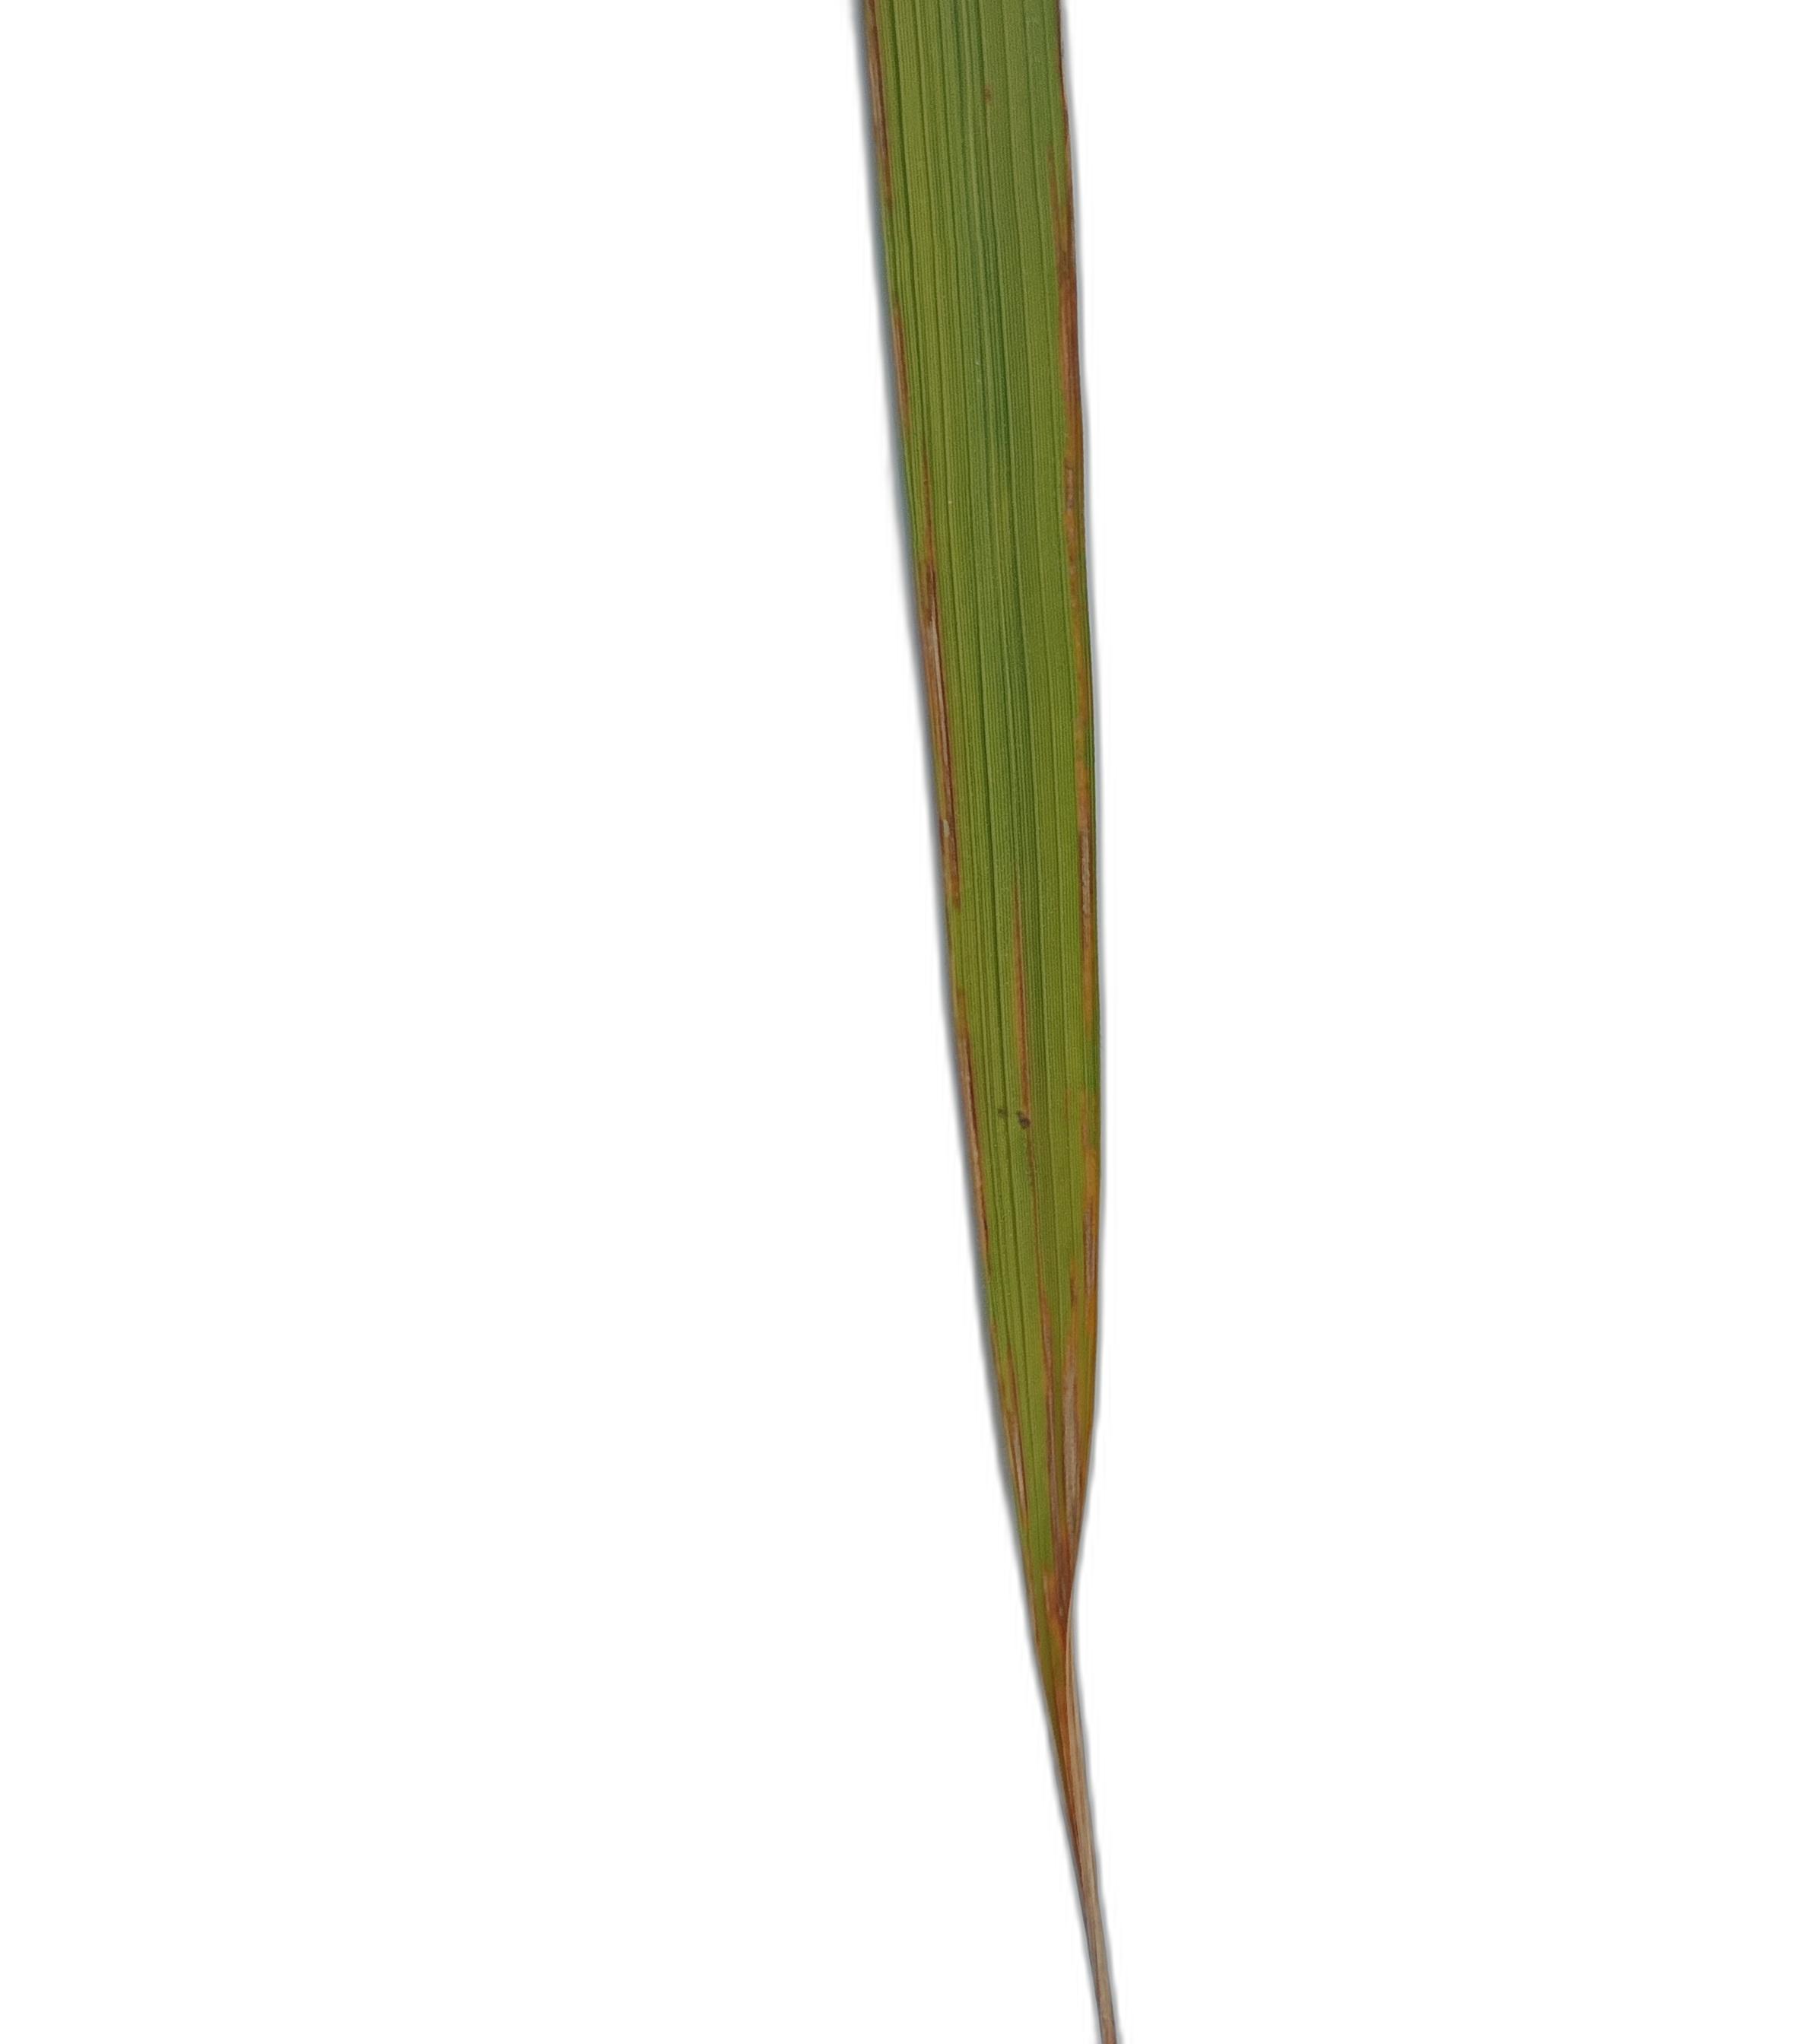
Label: Leaf Scald